Coloratura

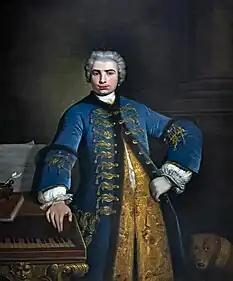
Farinelli, a soprano castrato famous for singing baroque coloratura roles (Bartolomeo Nazari, 1734)

Coloratura is a passage of music where the melody has been altered to contain flourishes, such as: runs, trills, wide leaps or other virtuoso material. This typically obscures the melody within the passage. The term is mostly used in vocal music; in instrumental music such passages are called ornamentation.